Renewable energy in the United States

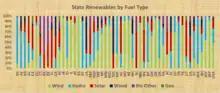
State Renewables % by Fuel Type

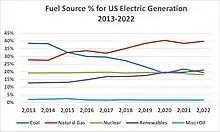
Fuel Source % for Electric Generation 2013-2022

Renewable energy accounted for 14.94% of the domestically produced electricity in 2016 in the United States. This proportion has grown from just 7.7% in 2001, although the trend is sometimes obscured by large yearly variations in hydroelectric power generation. Most of the growth since 2001 can be seen in the expansion of wind generated power, and more recently, in the growth in solar generated power. Renewable energy in California is prominent, with around 29% of electricity coming from RPS-eligible renewable sources (including hydropower).